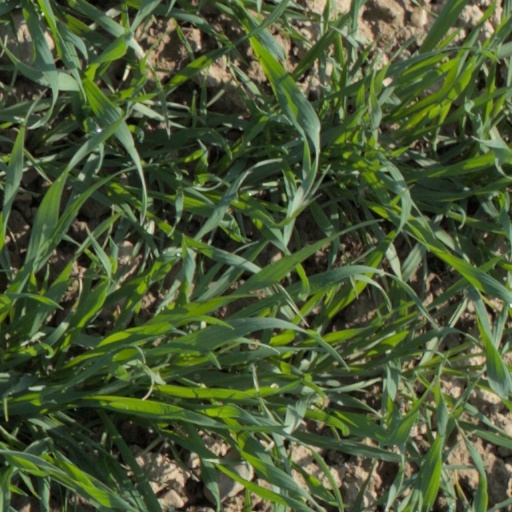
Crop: wheat